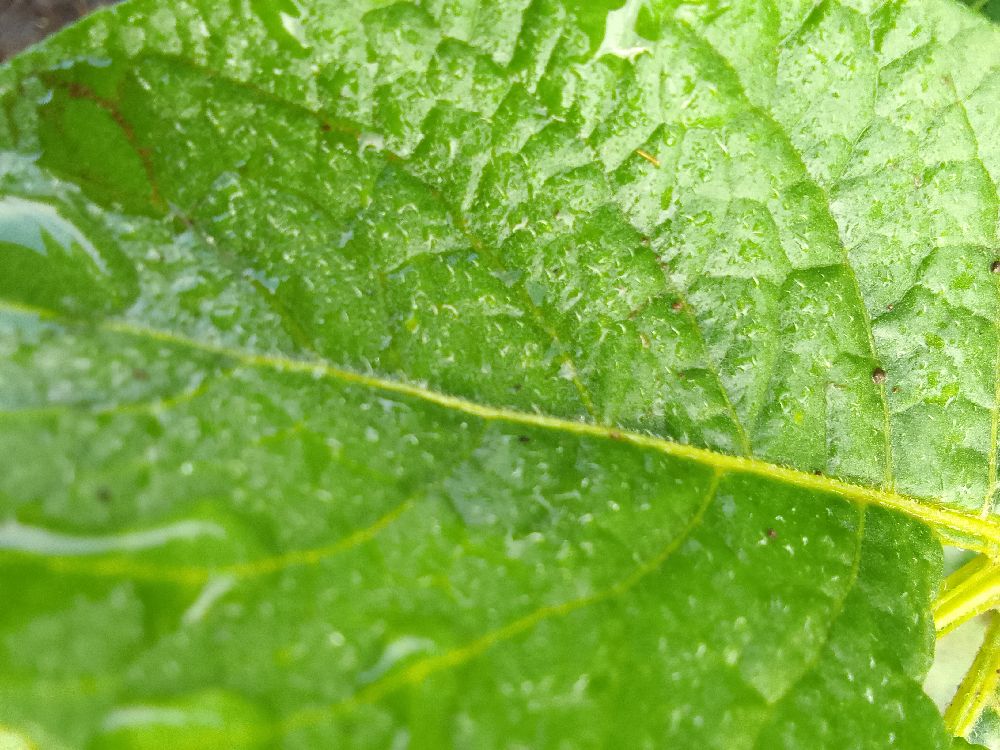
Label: Healthy